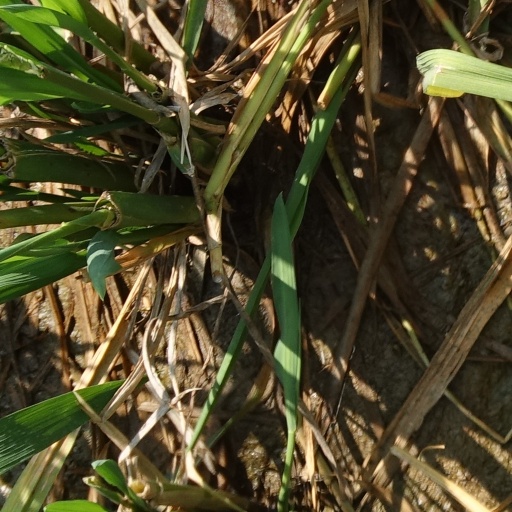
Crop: rice